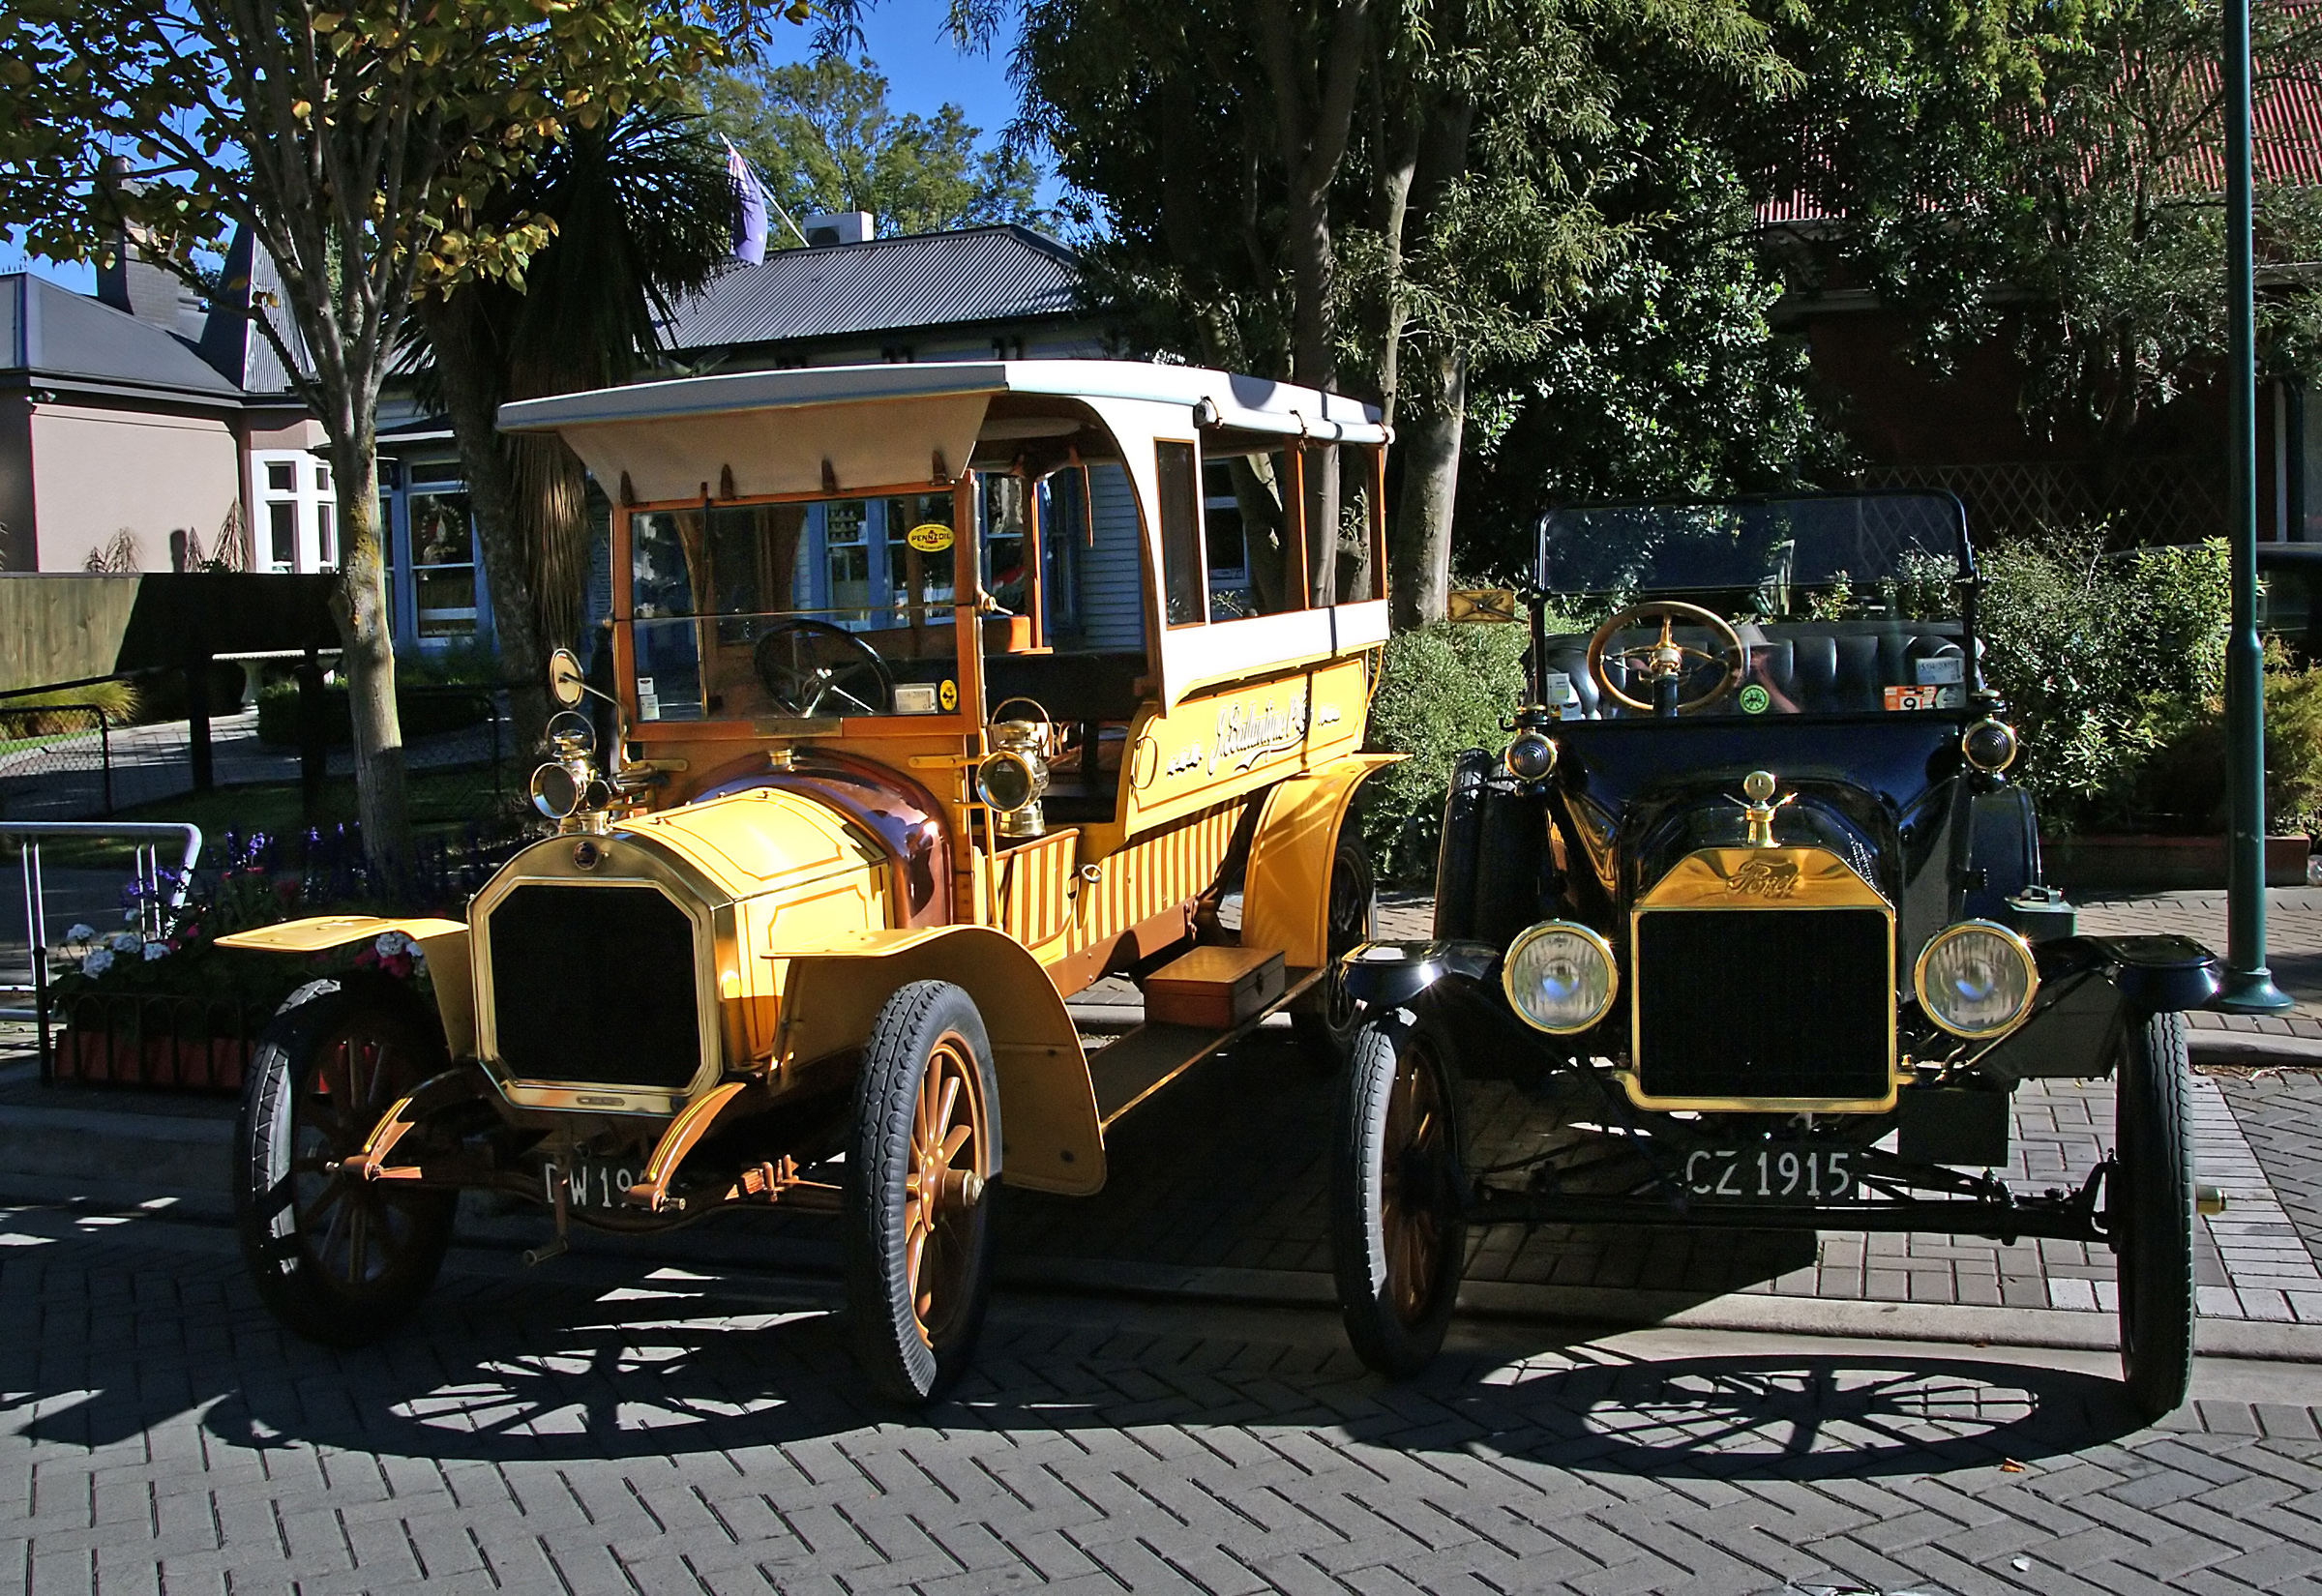
car, transport, truck, vehicle, motor vehicle, vintage car, ford, oldcars, classic, classiccars, vintagecars, autoshow, carshows, motorshow, oldcard, carparade, vintagecarclubs, earlytransport, unic1913modeltford, antique car, land vehicle, automobile make